Antoine Changuion

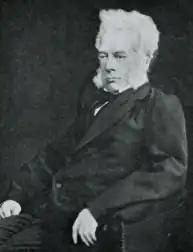

His lineage stems from Dutch nobility, with the earliest documented origin of the Changuion family being from France where his ancestor, Pierre Changuion, a Huguenot farmer, had his lands and home burned along with his entire village during the Massacre of Vassy (1562). After this event the Changuions still remained in numbers in France. A large part of the Changuion family eventually emigrated to the Netherlands in 1685.